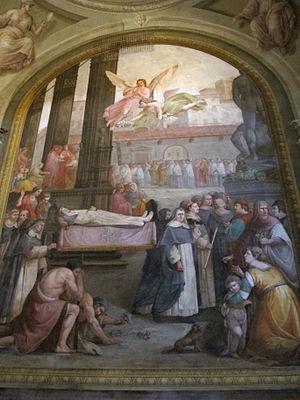
"Marie-Bartholomée Bagnesi est une sœur laïque dominicaine italienne vénérée comme bienheureuse par l'Église catholique. Elle est restée alitée pendant la majeure partie de sa vie, après être tombée malade en apprenant que son père avait arrangé un mariage pour elle - elle échappe à ce sort mais reste dans sa chambre où les gens affluent pour lui demander conseil. En raison de son dévouement à saint Bartholomé l'Apôtre, elle prend le nom de ""Bartholomée"" et l'a ajouté à son nom comme une sorte de deuxième prénom.
Cette liste concerne les saints et les bienheureux, reconnus comme tels par l'Église catholique, ayant vécu au XVIᵉ siècle.